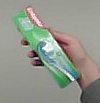
Product: colgate_toothpaste